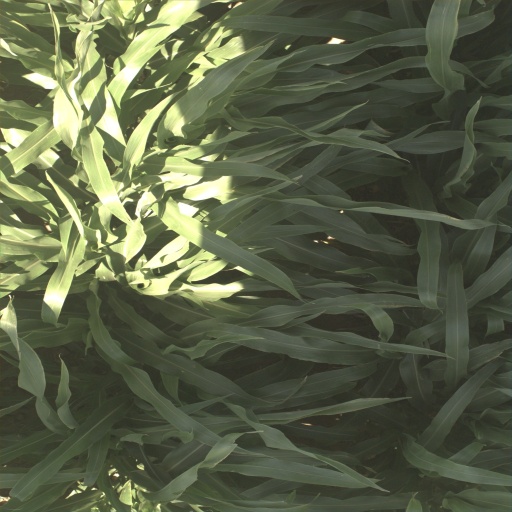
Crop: sorghum